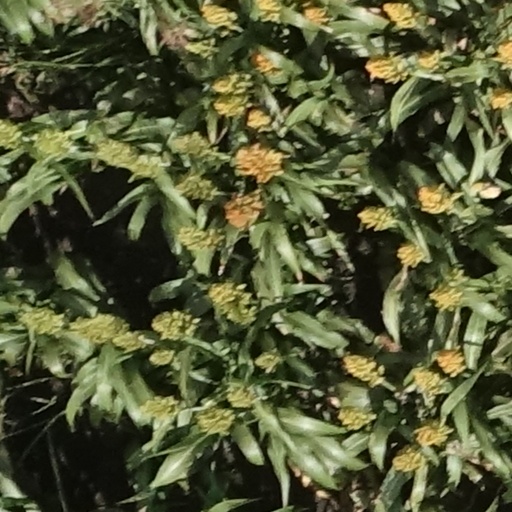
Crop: sorghum